Namibia University of Science and Technology

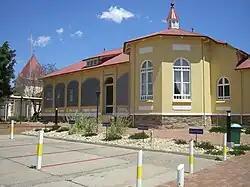
A red-roofed yellow building in bright sunlight, built in German colonial style. Over the entrance is a red cross and the inscription "Elisabeth Haus"

The Namibia University of Science and Technology consists of two campuses and a number of scattered former residential buildings all located in the Windhoek West suburb close to the city centre. The main campus consists of the structures originally erected for the "Academy for Tertiary Education". At its center is the Elisabeth house, Windhoek's former obstetric hospital designed by Wilhelm Sander in 1907. Elisabeth house is a national monument since 1986 and houses the Senate chambers and the office of the Vice-Chancellor.